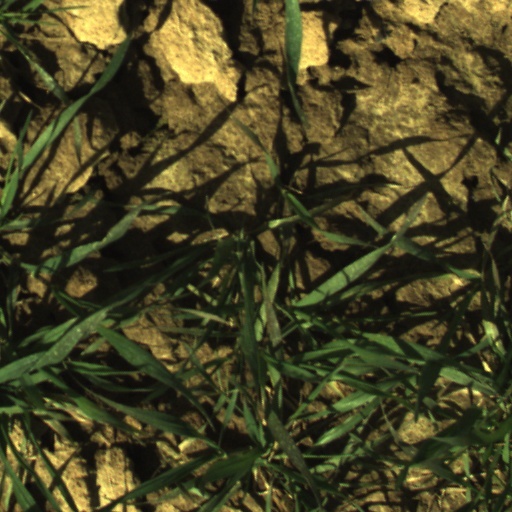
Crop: wheat